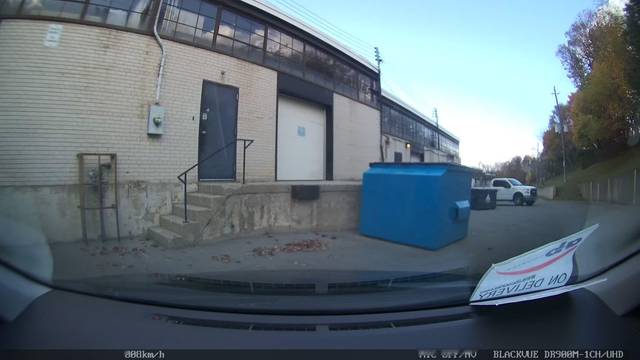
Region: Canada
Coordinates: 43.804, -79.414